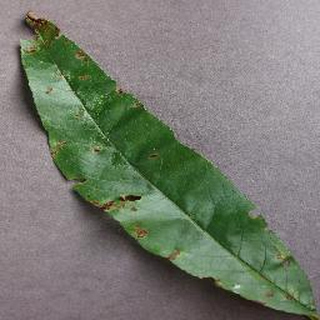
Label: peach_bacterial_spot